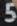
Number: 5